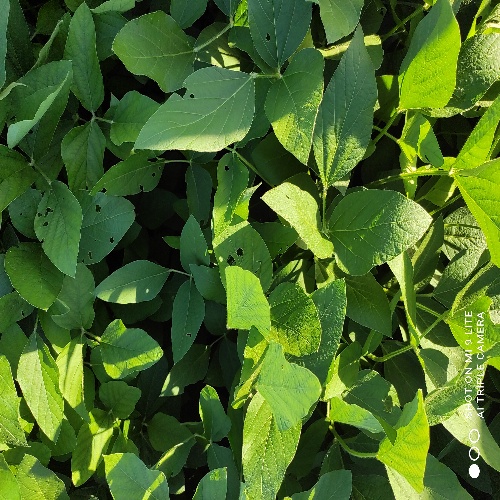
Label: Caterpillar